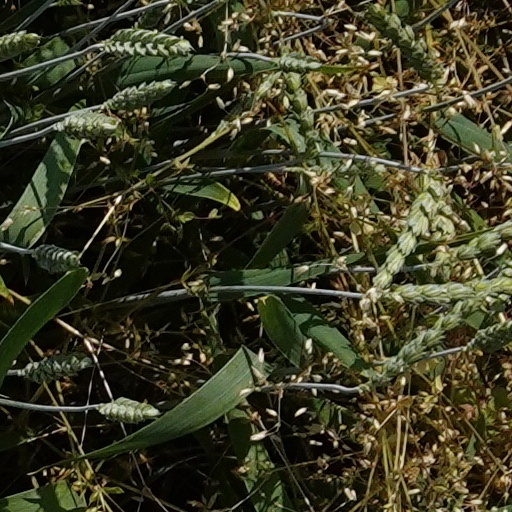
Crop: wheat